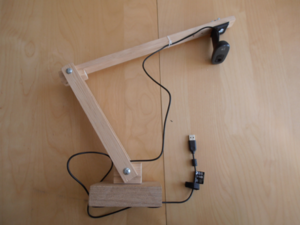
Ce visualiseur FLTM (fais le toi même) est réalisé pour la classe avec 3 euros de bois et de vis et une caméra HD autofocus à 30 euros. La procédure de fabrication est détaillée sur https://www.logre.eu/wiki/Visualiseur
Un visualiseur, de l’anglais « visualiser », est un outil pédagogique interactif communément considéré comme la version numérique d'un épiscope.